Sergey Stepanovich Lanskoy

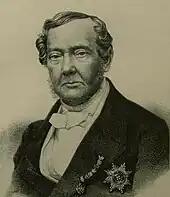
Sergei Lanskoy

Sergey Stepanovich Lanskoy (- ) was the Russian Minister of the Interior from 1855 to 1861, being inaugurated during a reform-minded era and dismissed after the Emancipation Reform of 1861. He is known for being close friends with Nikolay Milyutin, who drafted the Russian Emancipation proclamation, and with his brother, Dmitry Milyutin, who was serving as Minister of War.